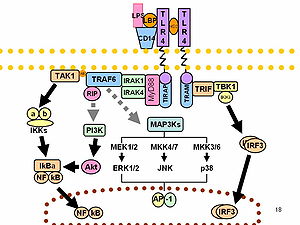
Lipopolysaccharid / Immunresponset
Lipopolysaccharider, LPS, lipoglycaner eller endotoksiner er glycolipider, der udgør hovedbestanddelen af den ydre membran af gram-negative bakterier. LPS er store molekyler bestående af Lipid A, et lipid forankret i den ydre membran og et polysaccharid sammensat af tre dele: O-antigen, ydre kerne og indre kerne.